Central Chubut Railway

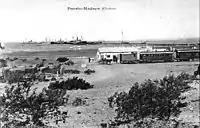
Locomotive in Puerto Madryn, 1888

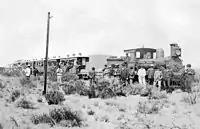
Locomotive and workers in Torre José, c. 1900

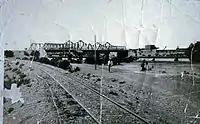
Railway bridge in Rawson, 1920s

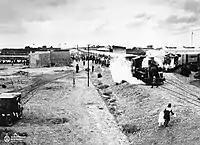
Locomotive at Rawson, 1923

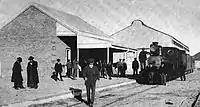
Gaiman station, c. 1920

In 1884 the Argentine government granted the Welsh immigrant Lewis Jones a concession to build and operate a railway between the valley of the Chubut River and Porth Madryn on the southern side of the Península Valdés. With the help of Asahel P. Bell, an engineer, Jones set up a company in Liverpool, England to finance the construction.